Augustus Leveson-Gower

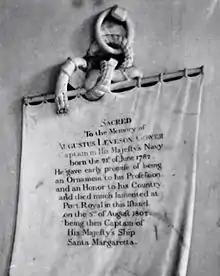
Memorial at Kingston Cathedral, Kingston, Jamaica

Captain Augustus Leveson-Gower (21 June 1782 – 3 August 1802) served in the Royal Navy during the French Revolutionary war.